Pentaceratops

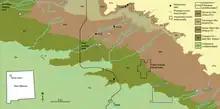
Map of the southeast San Juan Basin; H is the purported collection area of the "P. sternbergii" holotype

The first specimens were collected by Charles Hazelius Sternberg in the San Juan Basin in New Mexico. Sternberg worked in commission for the Swedish Uppsala University. In 1921 he recovered a skull and a rump, specimens PMU R.200 and PMU R.286, at the Meyers Creek near the Kimbetoh Wash in a layer of the Kirtland Formation. He sent these fossils to paleontologist Carl Wiman. In 1922 Sternberg decided to work independently and began a dig north of Tsaya Trading Post, in the Fossil Forest of San Juan County. Here he discovered a complete skeleton, which he sold to the American Museum of Natural History. The museum then sent out a team headed by Charles Mook and Peter Kaisen to assist Sternberg in securing this specimen; subsequent digging by Sternberg in 1923 brought the total of AMNH specimens to four. The rump of the main specimen was discarded by the museum because it had insufficient value as a display.